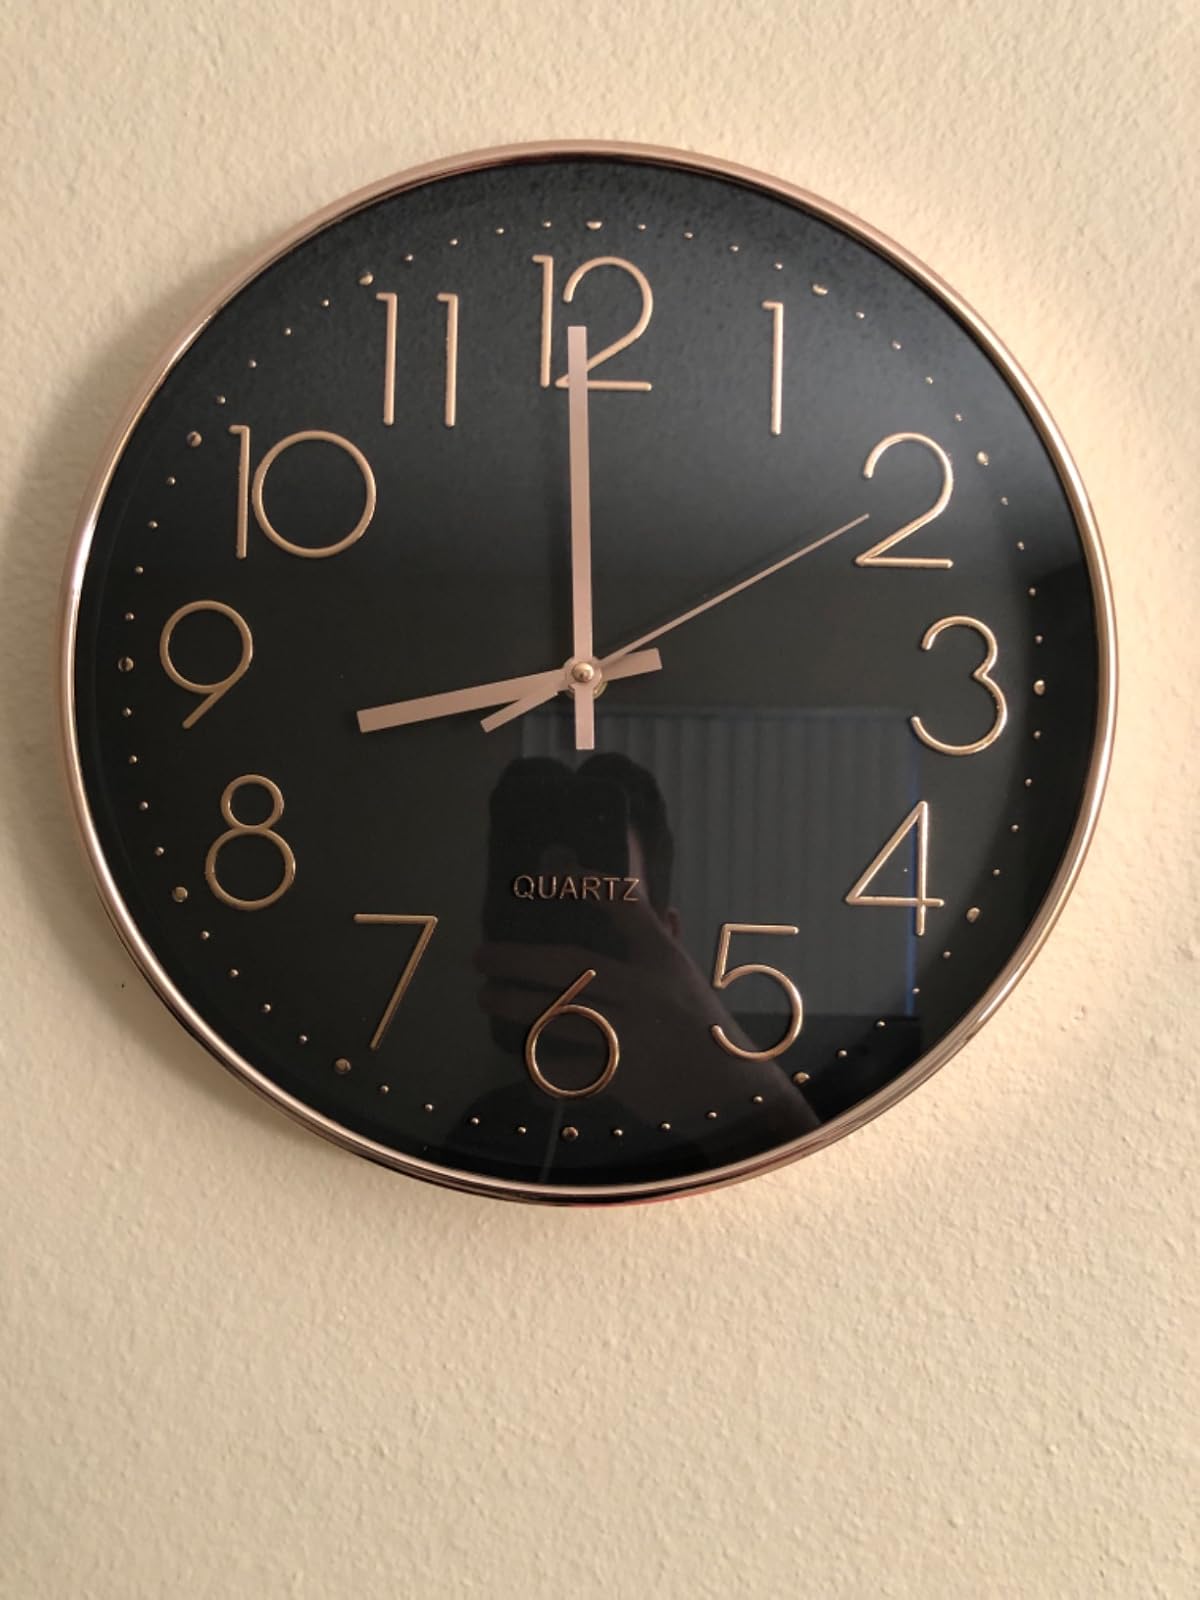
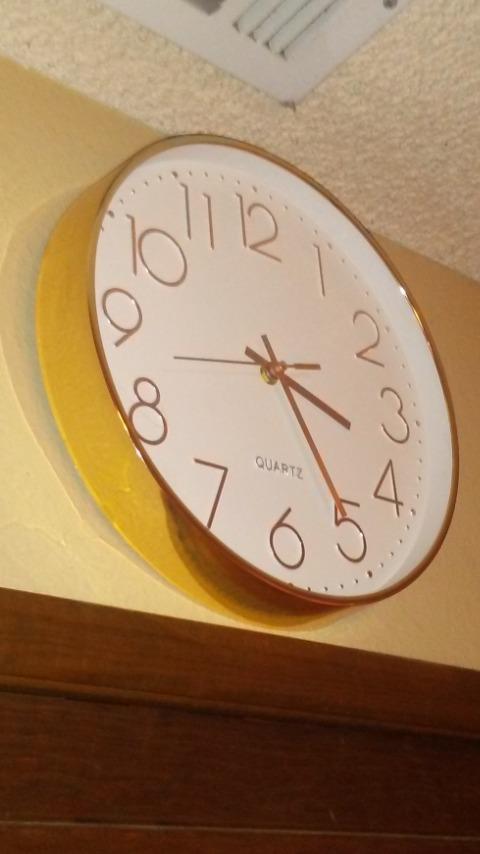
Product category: clock
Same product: no